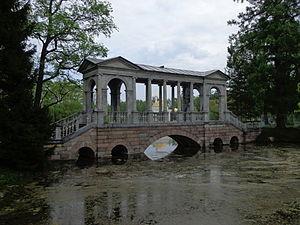
Pont Palladio, parc Catherine, Pouchkine (Tsarskoïe Selo) This is a photo of a cultural heritage object in Russia, number: 7810447070 This template and pages using it are maintained by the Russian WLM team. Please read the guidelines before making any changes that can affect the monuments database!